Self-assembly based manufacturing

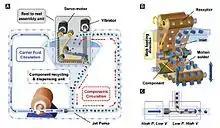
Automated reel to reel fluidic self-assembly machine based on surface-tension-directed-self-assembly.

Many processes have been successfully developed at laboratory scale and show promise for future expansion into large-scale industrial manufacturing.